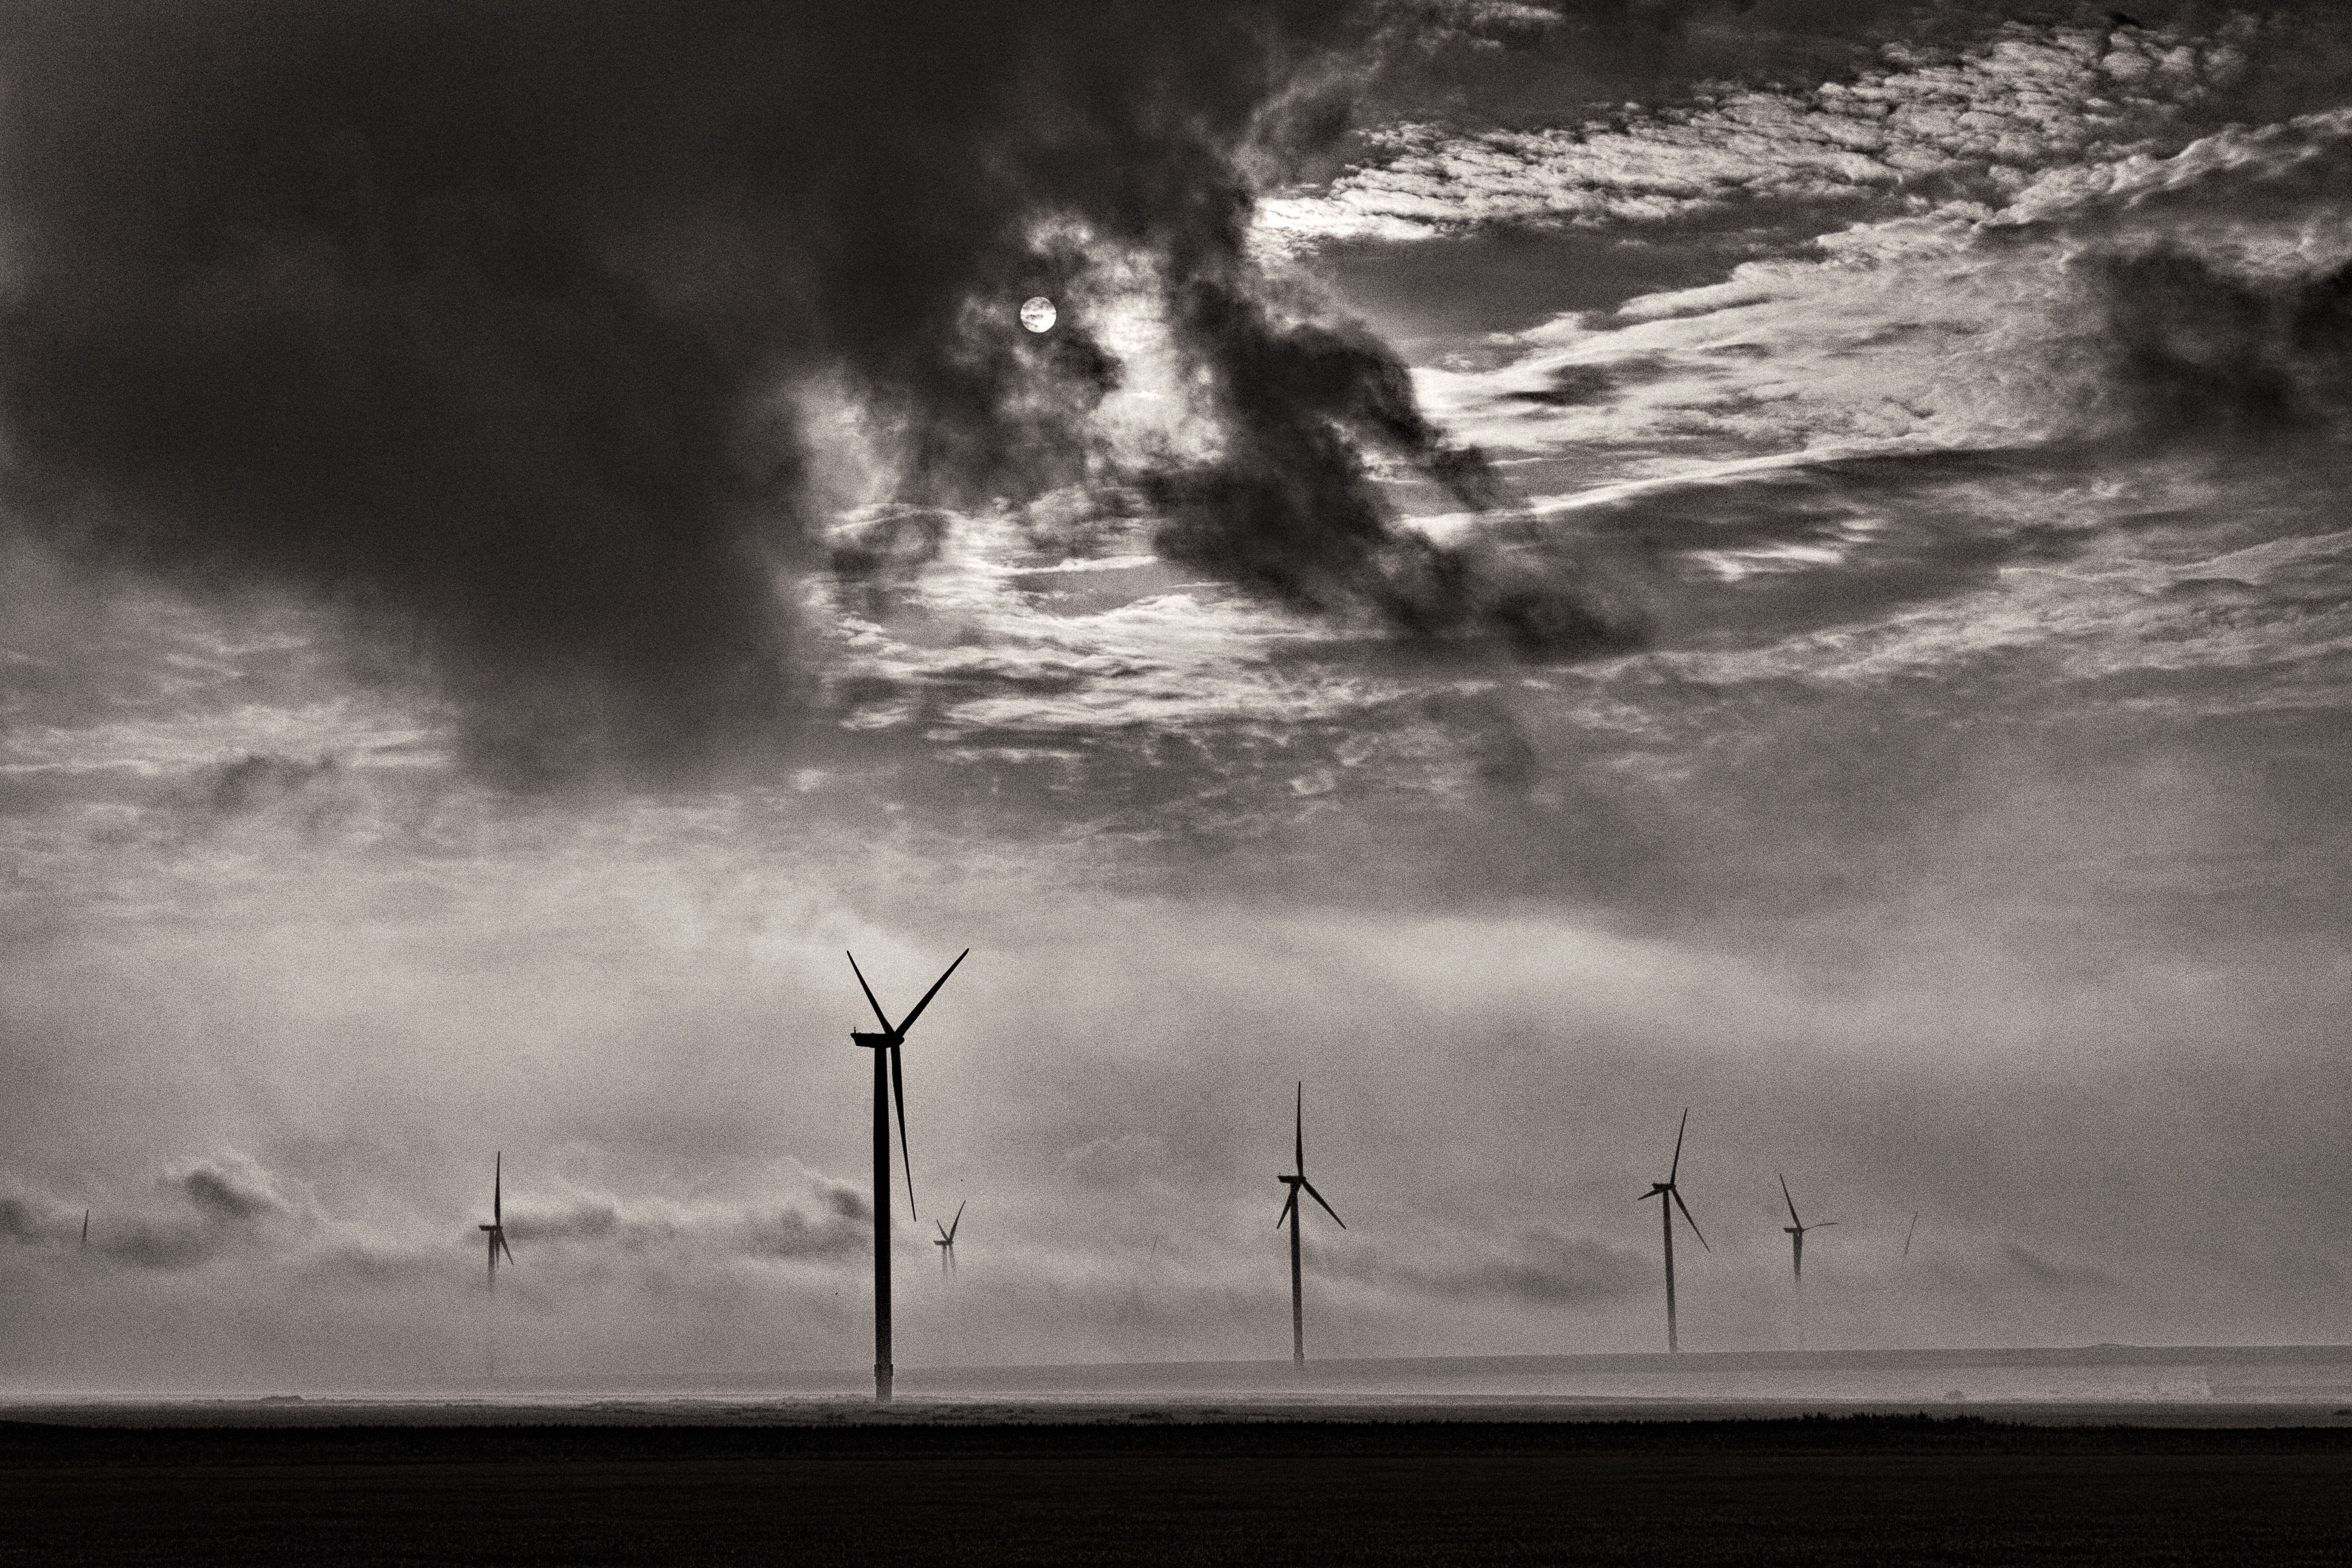
sea, wilderness, cloud, black and white, wave, windmill, wind, weather, darkness, monochrome, stormy, monochrome photography